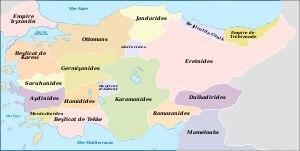
Les Karamanides, Qaramanides ou Qaramânoğullari forment une dynastie de Beys turkmènes qui règne au sud de l'Anatolie centrale dans le massif montagneux du Karaman qui sépare Konya de la Méditerranée. C’est le plus puissant beylicat après celui des Ottomans pendant la seconde période des beylicats aux XIIIᵉ et XIVᵉ siècles. Leur territoire était appelé Caramanie.
Le beylicat de Teke est une des principautés turkmènes qui se sont installées en Anatolie après la chute des Seldjoukides du sultanat de Roum à l'époque des beylicats. La dynastie est appelée les Tekeoğulları et s’est installée dans la région d’Antalya et de Korkuteli, sur la côte méditerranéenne en 1321. Le beylicat subit une éclipse au moment de la première l’expansion ottomane en 1391. Il est restauré en 1402 et définitivement annexé à l’empire ottoman en 1423 par Murad II.
La bataille de Köse Dağ s’est déroulée entre le sultanat seldjoukide de Roum et l’Empire mongol le 26 juin 1243, et se termine par la victoire des armées mongoles.
Les régions historiques de Turquie sont les anciens découpages de l'actuel territoire de la Turquie. Le pays a connu six principaux découpages régionaux successifs, chacun ayant évolué au cours du temps :
L’époque des beylicats, ou des principautés d’Anatolie, fait référence à deux périodes de l'histoire de la Turquie. La première période se situe au XIᵉ siècle lorsque de petits émirats turcs dirigés par un bey s’installent en Anatolie, jusqu’à la domination de la région par le sultanat seldjoukide de Roum. La seconde période débute pendant la deuxième moitié du XIIIᵉ siècle lors du déclin du sultanat de Roum. Les beylicats les plus puissants ne disparaissent qu’à la fin du XVᵉ siècle avec l’avènement de l’empire ottoman.
Les guerres entre les peuples turcs et l’Empire byzantin s’étalent sur une période de près de quatre siècles, du milieu du XIᵉ siècle à la chute de Constantinople en 1453.
L’histoire de l'Anatolie englobe le passé de toute la région désignée sous le nom d’Anatolie, aussi connue sous le nom d’Asie Mineure et considérée comme l’extension la plus occidentale de l’Asie de l'Ouest. Géographiquement, elle comprend la plus grande partie de la Turquie moderne, depuis la mer Égée jusqu’aux montagnes de la frontière arménienne à l'est et de la mer Noire au nord jusqu’aux monts Taurus au sud.
Les Eretnides, connus aussi comme Banu Eretna, sont une dynastie de beys d’Anatolie qui ont succédé aux Ilkhanides pendant la seconde période des beylicats.
Andronic II Paléologue, né le 25 mars 1259 et mort au mont Athos le 13 février 1332, est un empereur byzantin du 11 décembre 1282 au 23 mai 1328. Il est le fils de Michel VIII Paléologue et de Théodora Vatatzès.
Le Pont est une région historique actuellement située dans le territoire de la Turquie et, selon les limites que lui accordent certains, de la Géorgie. Sa ville principale est, historiquement Trabzon, aussi connue sous le nom de Trébizonde ou de Trapézonte, mais Samsun en est aujourd'hui la plus peuplée avec plus de 700 000 habitants. Ce territoire fut colonisé par les Grecs venus d'Ionie dès l'époque archaïque et demeura ainsi un foyer isolé de la culture hellénique sous une forme allogène jusque bien après la conquête turque du milieu du XVᵉ siècle. La région fut le centre de deux puissants États au cours de l'histoire : le Royaume du Pont et l'Empire de Trébizonde. Malgré un intense processus de turquisation depuis l'instauration de la république en Turquie par Mustafa Kemal Atatürk, cette région peut encore être considérée aujourd'hui comme le territoire au particularisme le plus marqué du pays, après le Kurdistan.